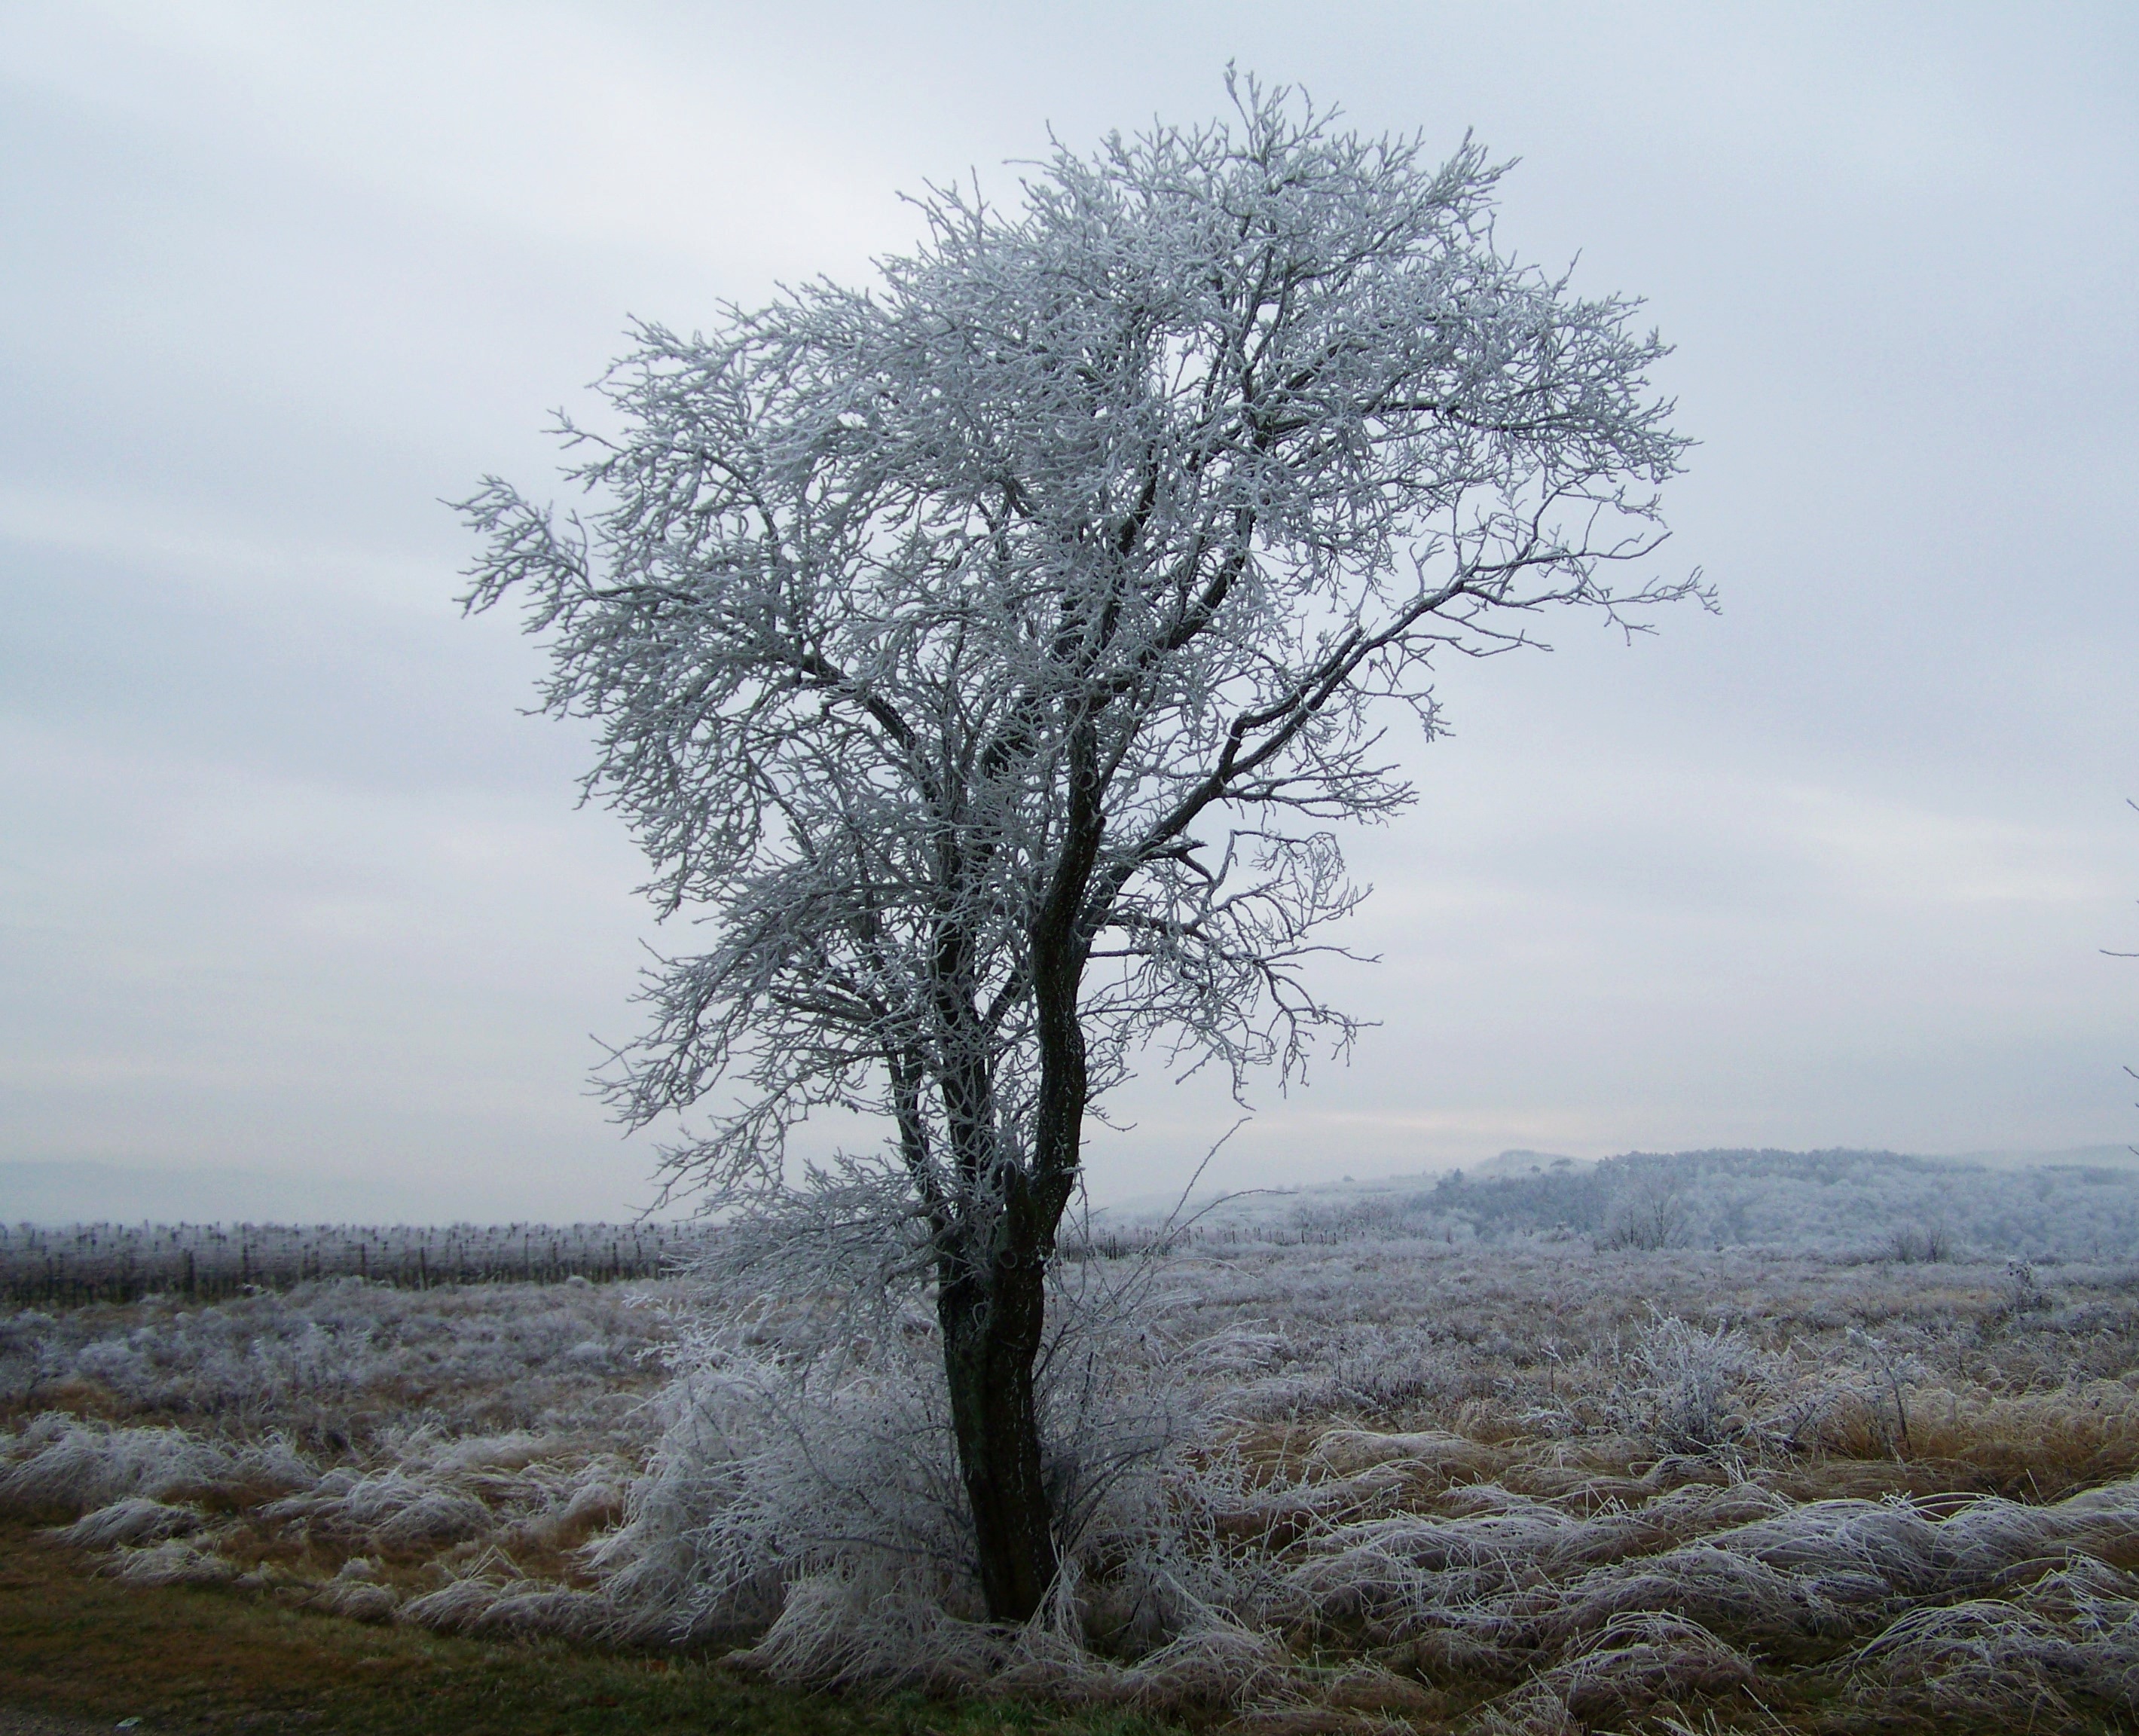
landscape, tree, nature, wilderness, branch, mountain, snow, cold, winter, cloud, plant, wood, fog, mist, morning, hill, wind, frost, weather, season, winter landscape, habitat, ecosystem, atmospheric phenomenon, woody plant, hoary, rimy